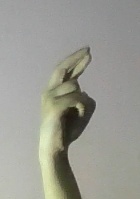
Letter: zay